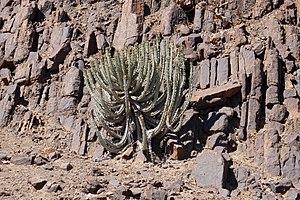
Euphorbia virosa (Damaraland, Namibia)